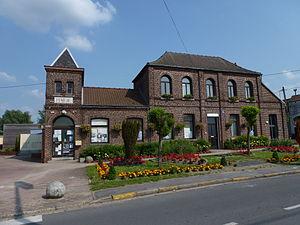
Château-l'Abbaye est une commune française située dans le département du Nord, en région Hauts-de-France.